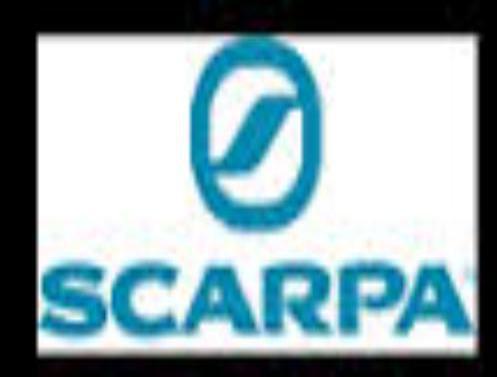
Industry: Clothes